Southfields

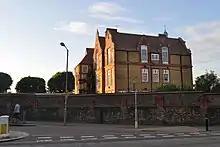
Riversdale Primary School on Merton Road is a Grade II listed building

The "Southfields Triangle" is an area defined by roads and streets roughly forming a triangle. It extends from Standen Road in the south (bordering Coronation Gardens) to Granville Road in the north, and from Pulborough Road in the west to Merton Road in the east. The Triangle consists almost entirely of Victorian and Edwardian houses. In 1904, the Frame Foods baby food company opened a factory on Standen Road. The building, in a distinctive Art Nouveau style with green ceramic tiles and the slogan "Nourish and Flourish," is Grade II listed and has been converted into flats. Standen Road was also home to the Ault & Wiborg printing ink factory. Some homes with south-facing gardens bordering Coronation Gardens have a notably quiet character.